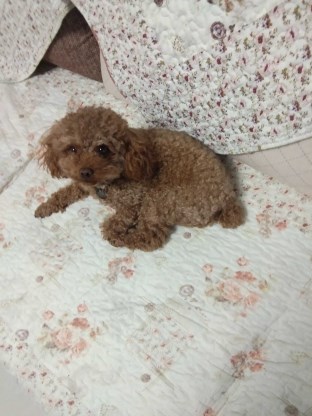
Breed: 7449-n000128-teddy